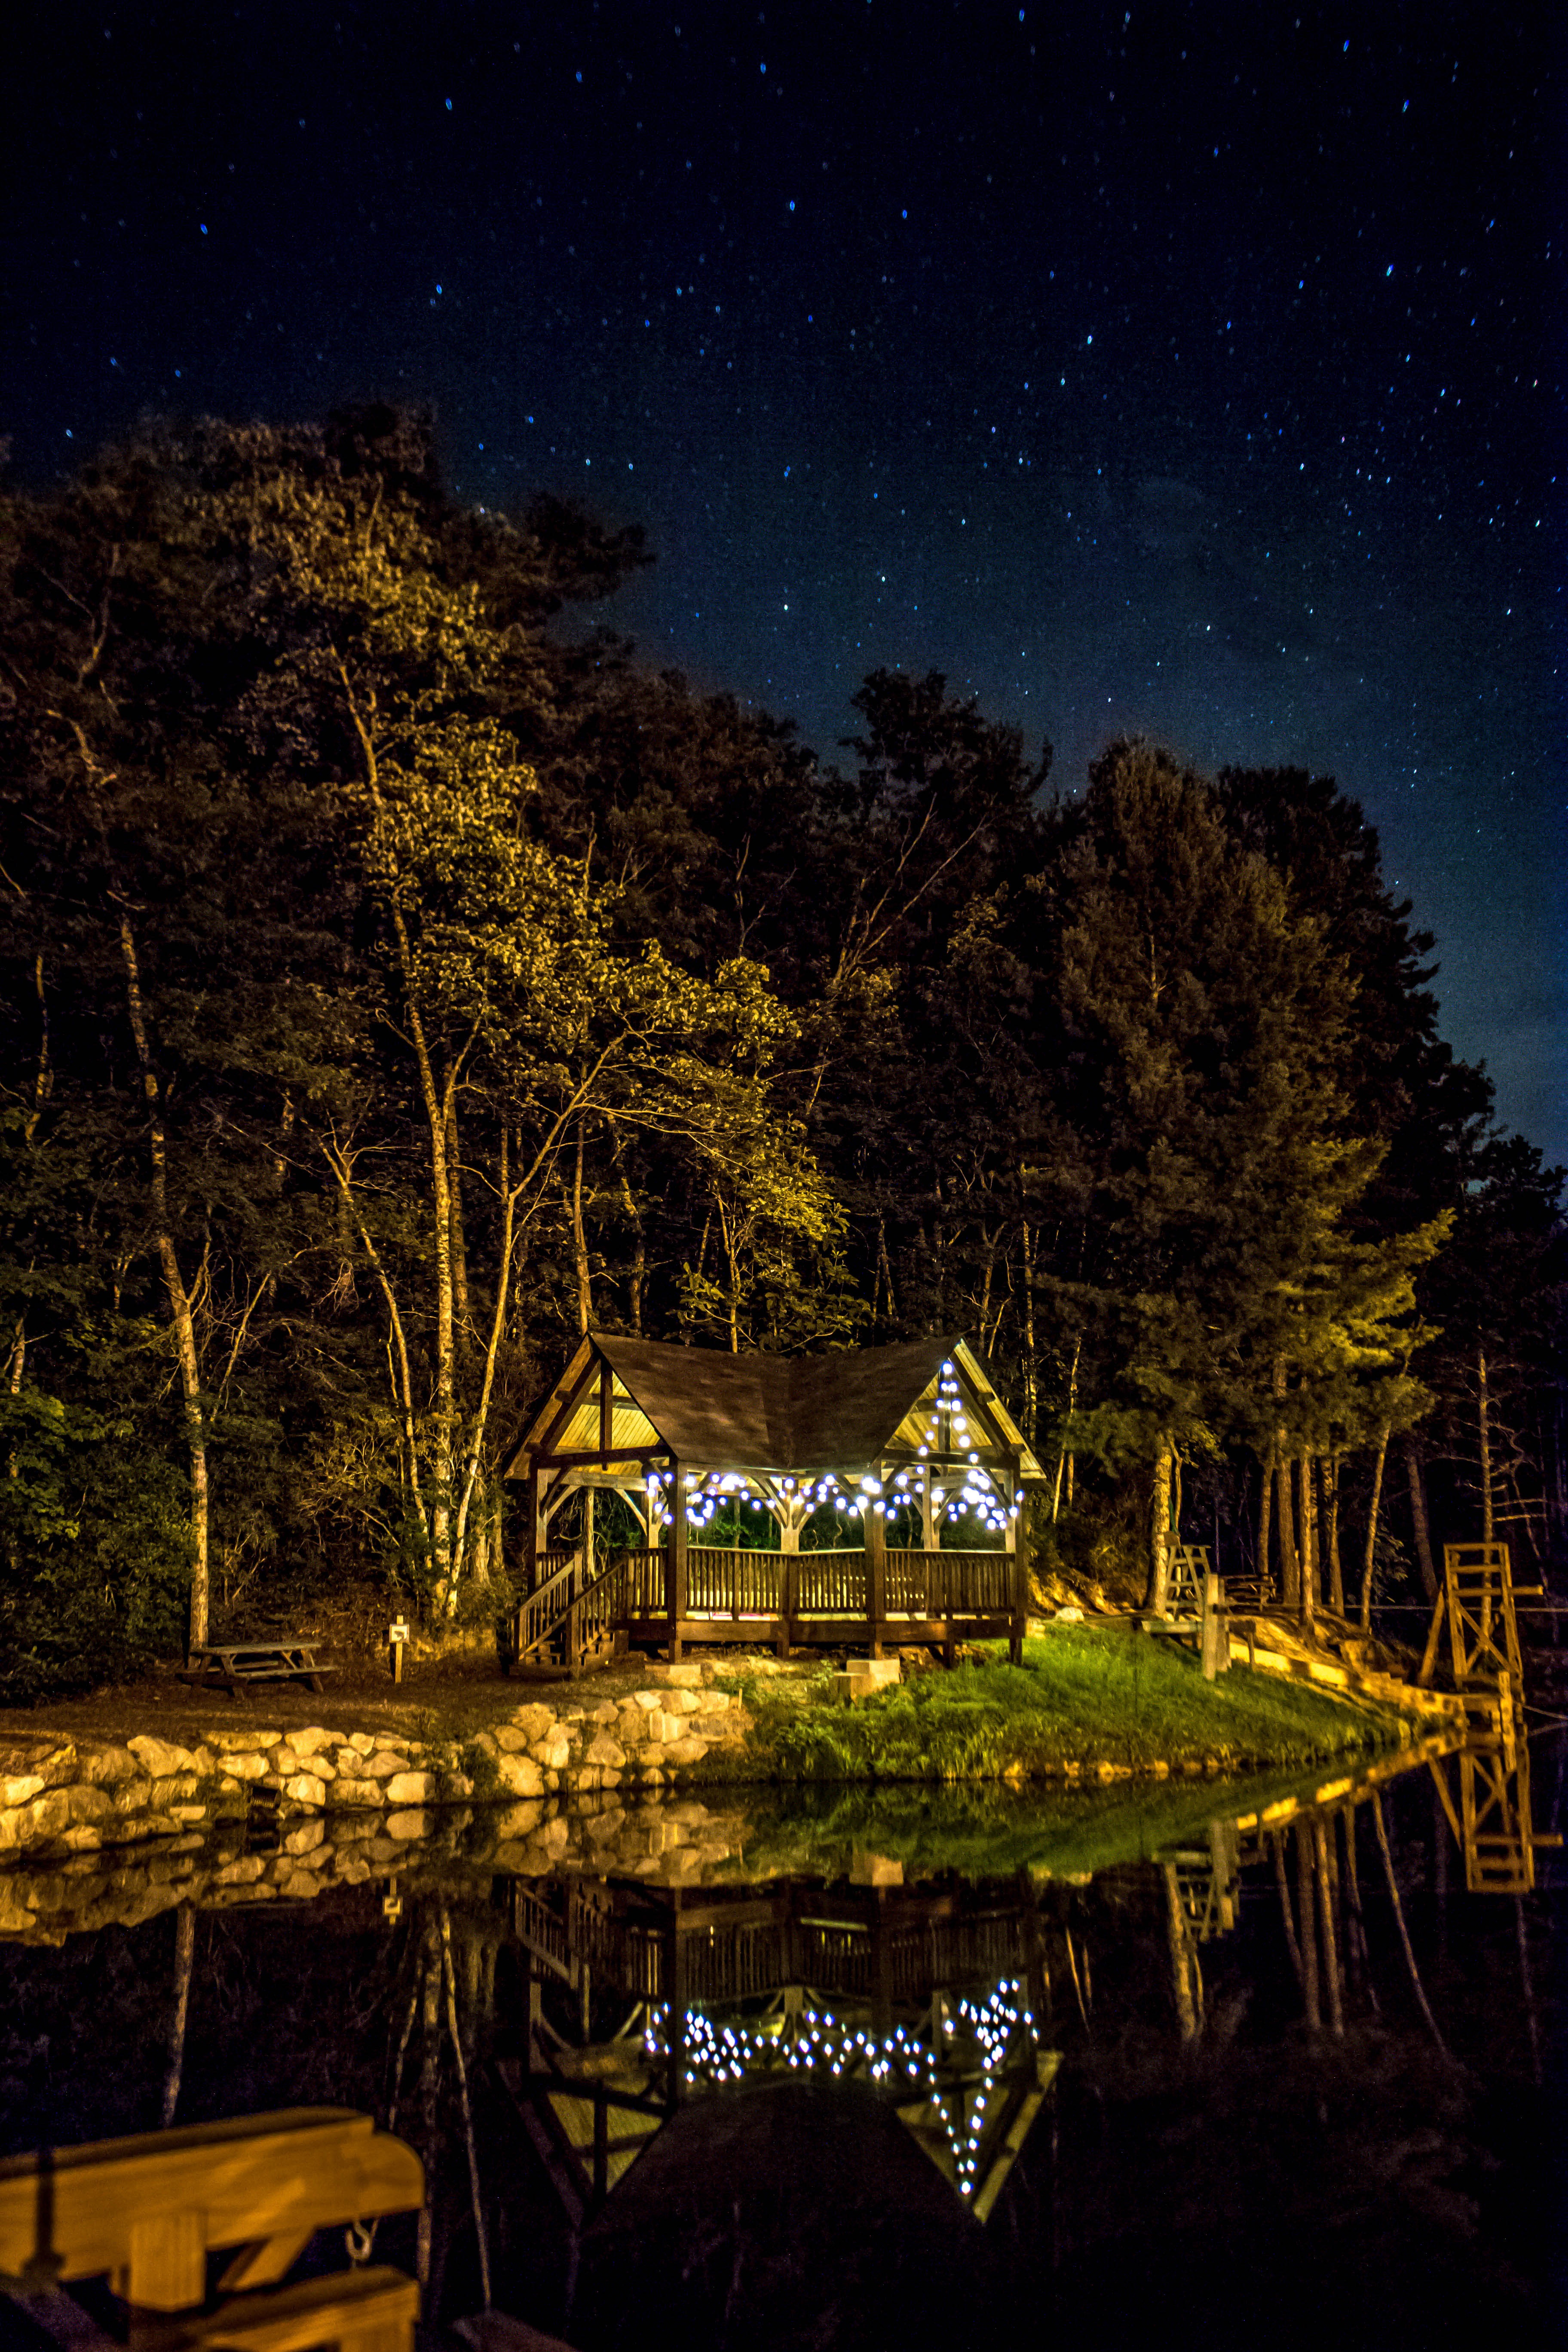
tree, light, sky, night, star, dusk, evening, reflection, darkness, lighting, moonlight, midnight, landscape lighting